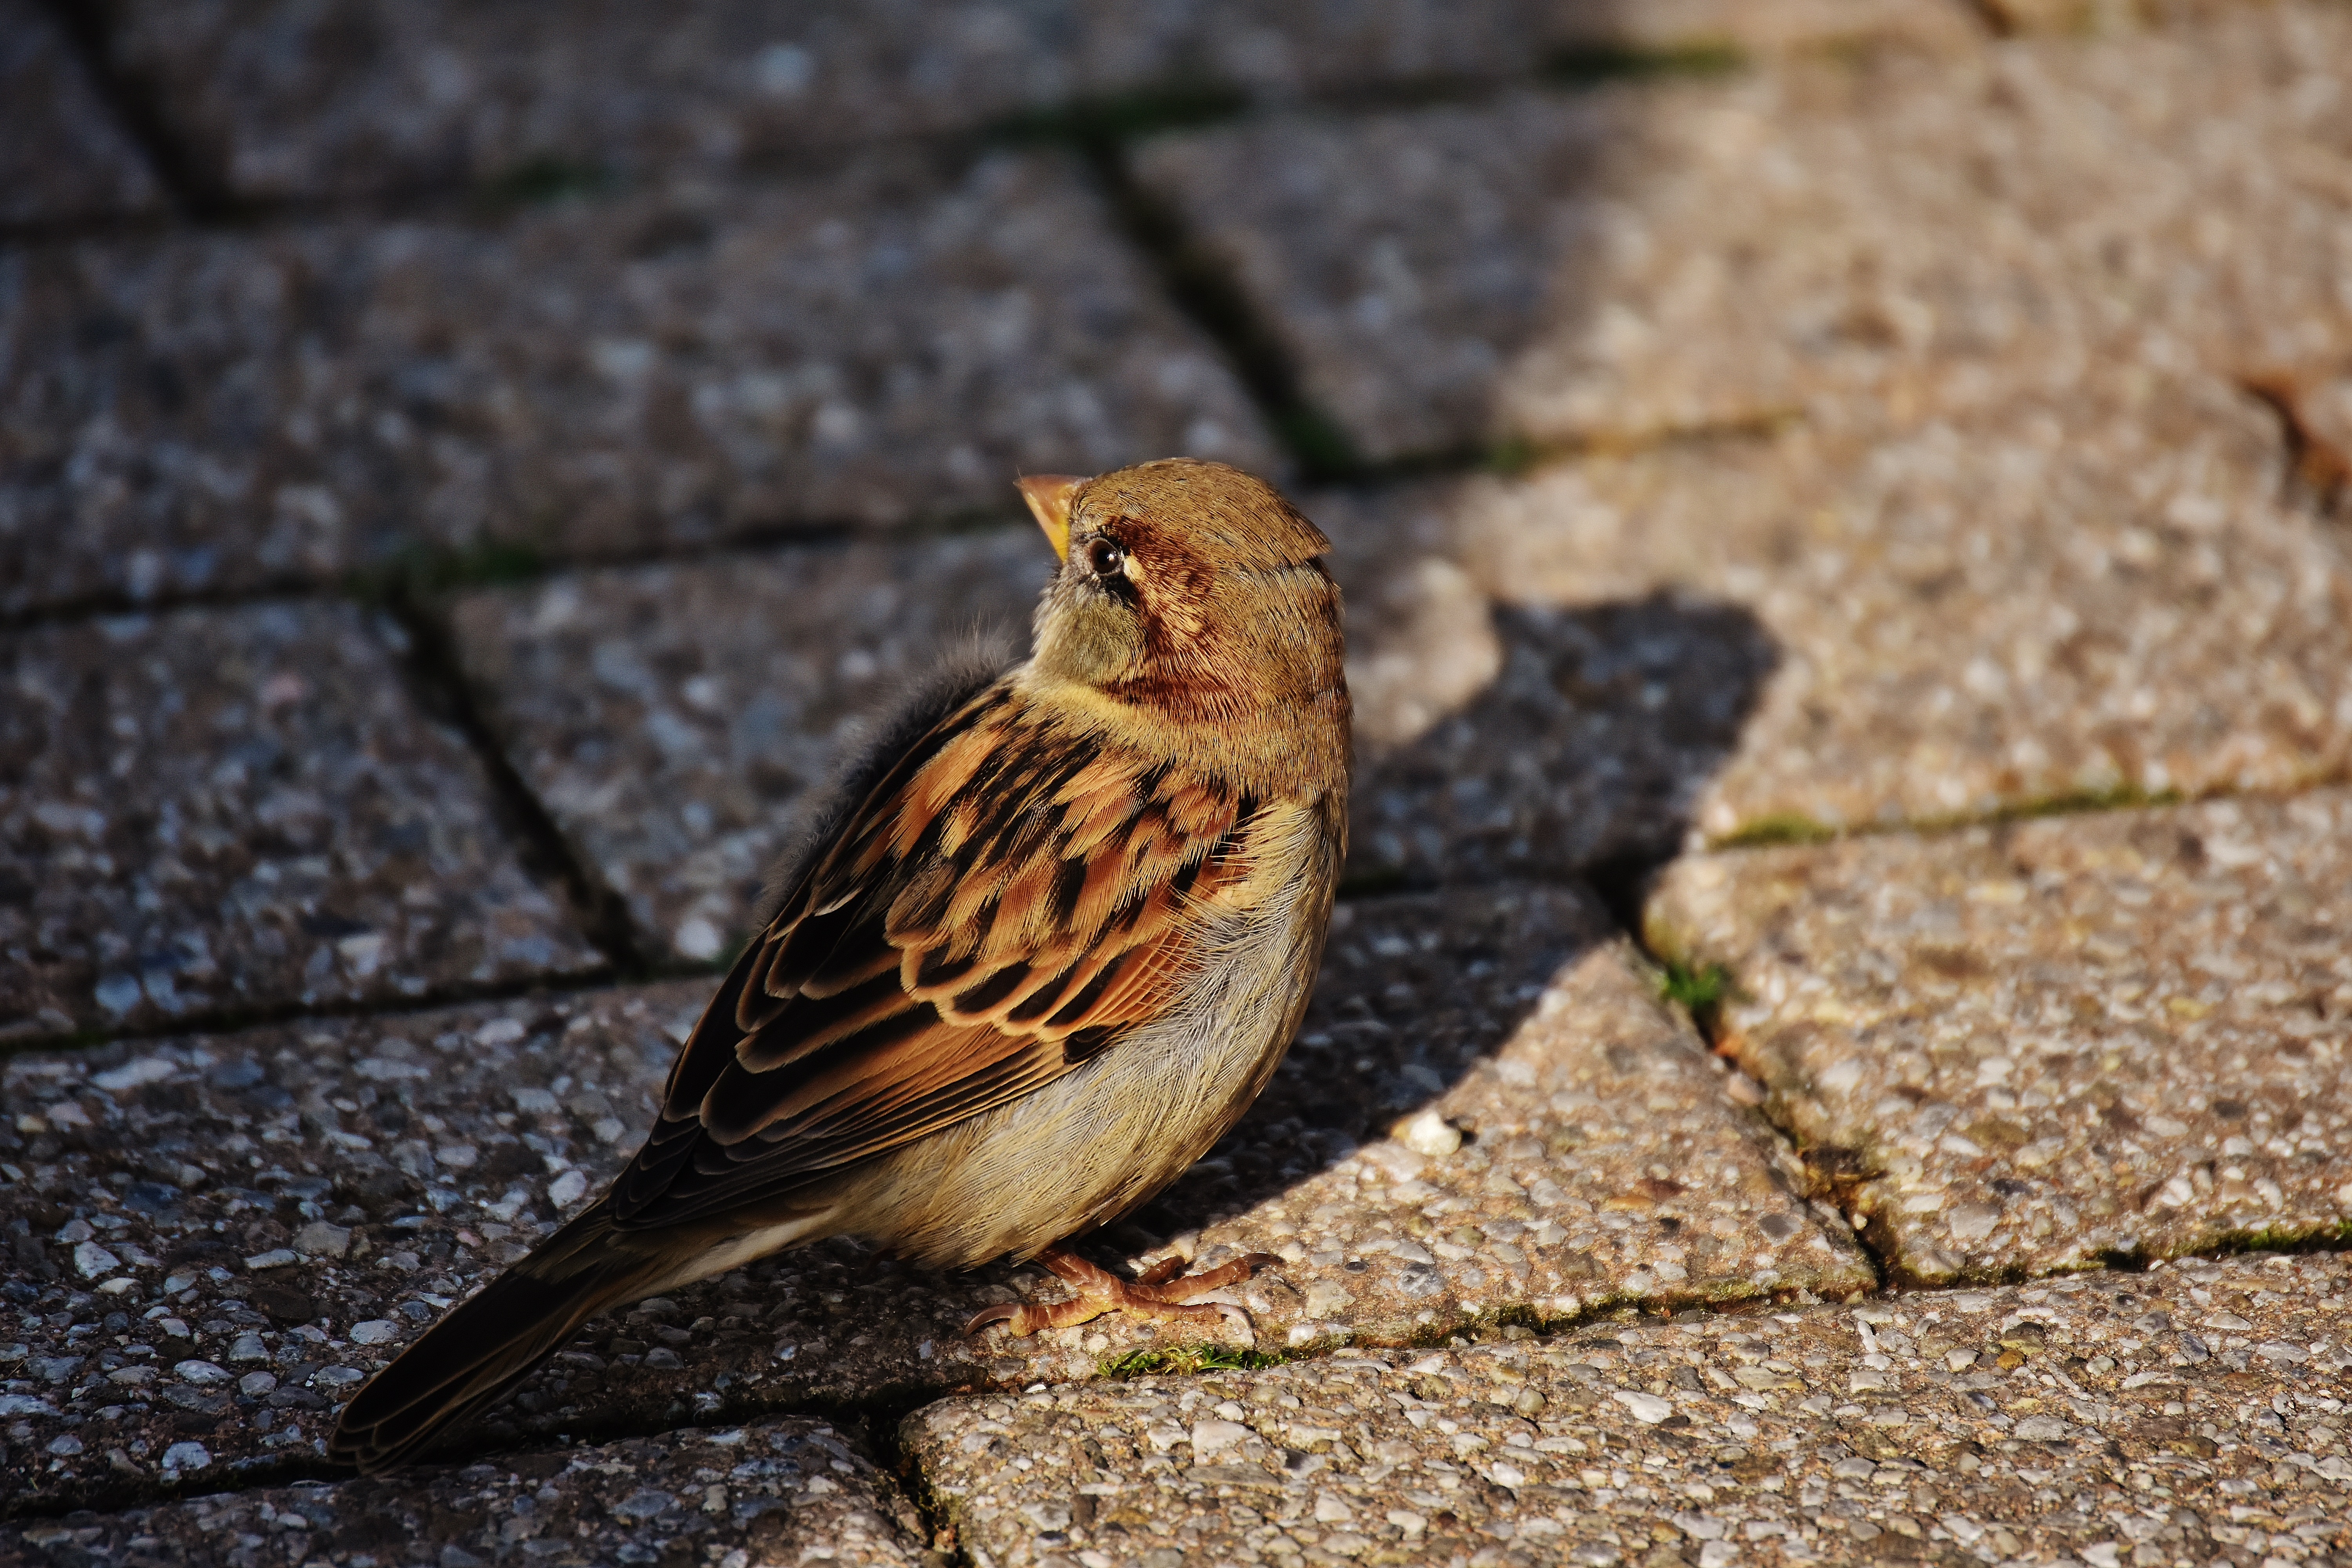
nature, bird, wing, animal, cute, wildlife, young, beak, small, close, fauna, plumage, close up, birds, vertebrate, sparrow, finch, foraging, sparrows, wren, sperling, house sparrow, old world flycatcher, perching bird, emberizidae